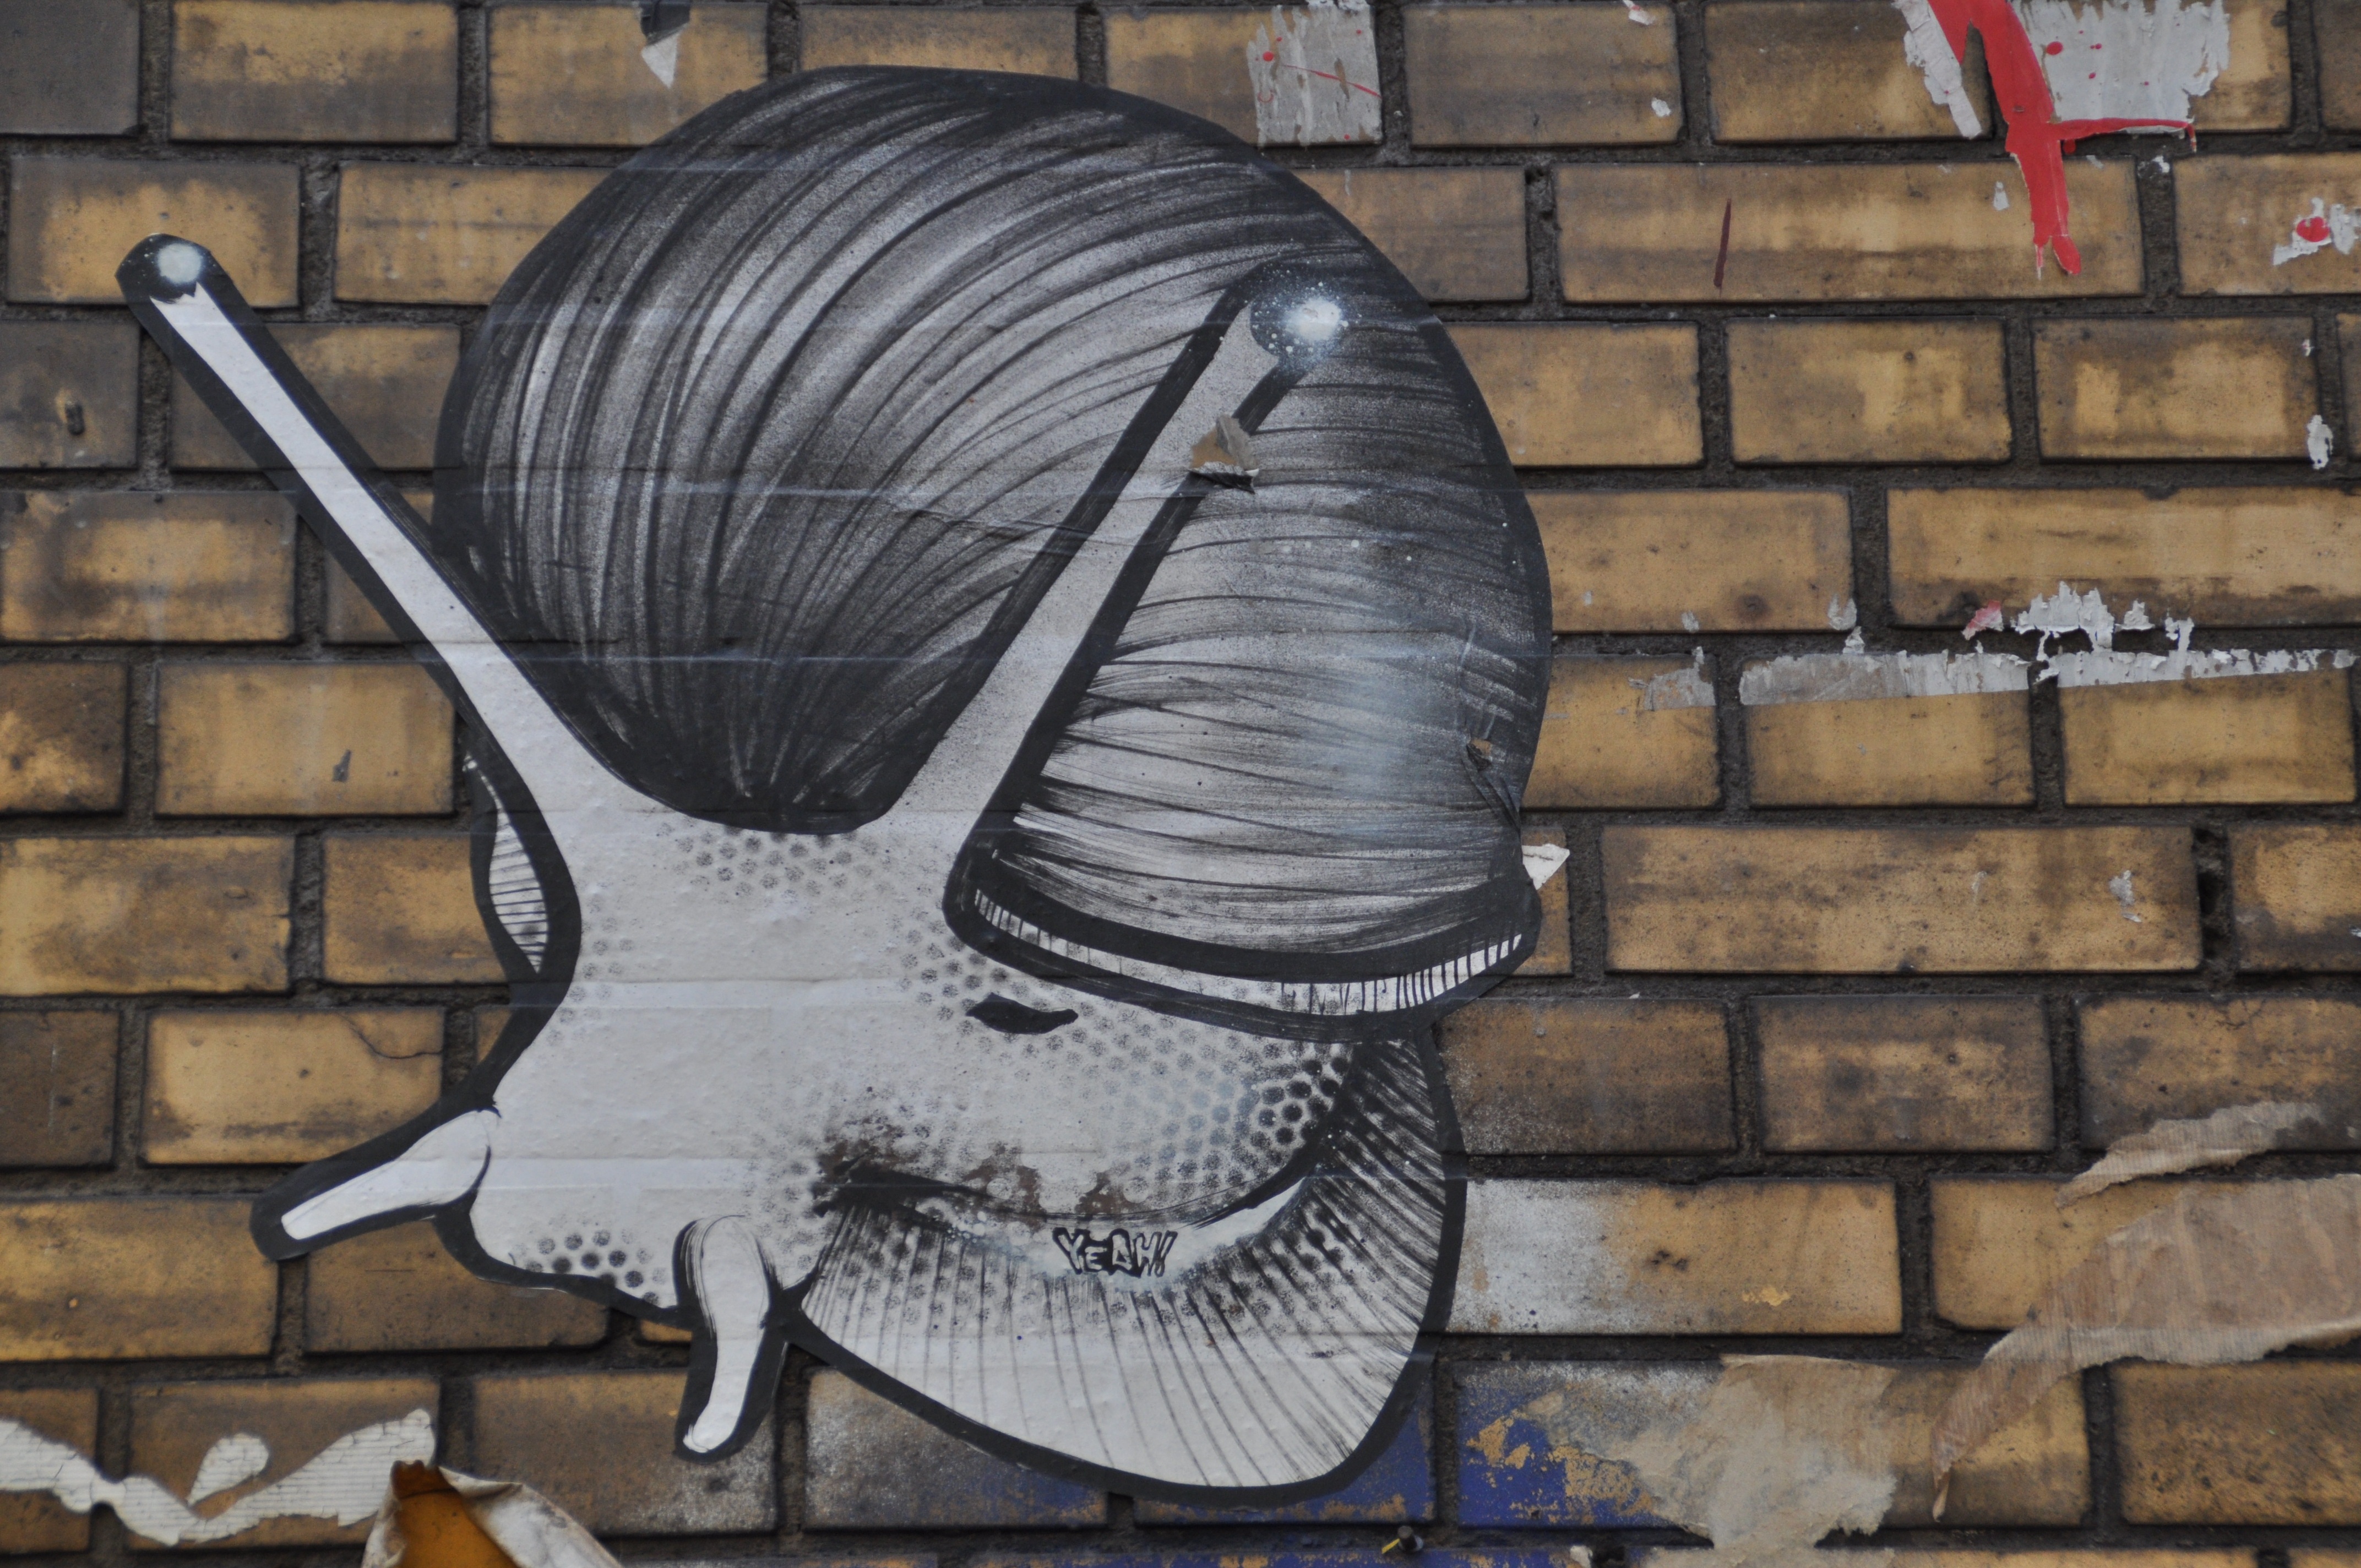
wing, wood, wall, facade, brick, graffiti, sticker, street art, urban art, sculpture, art, berlin, carving, hauswand, paste up